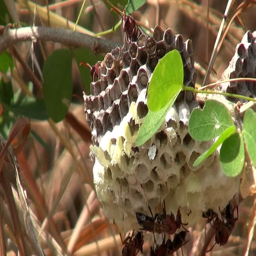
organism a returning worker is examined by a drone